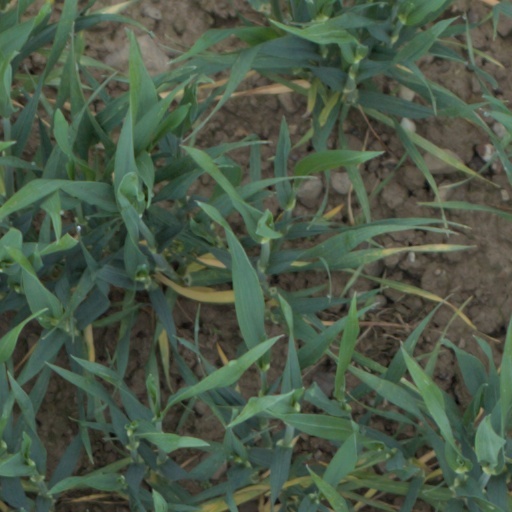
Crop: wheat